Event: Nepal Earthquake
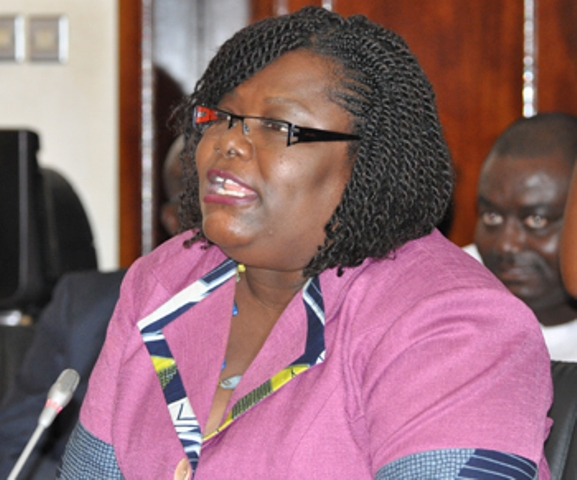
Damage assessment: no_damage